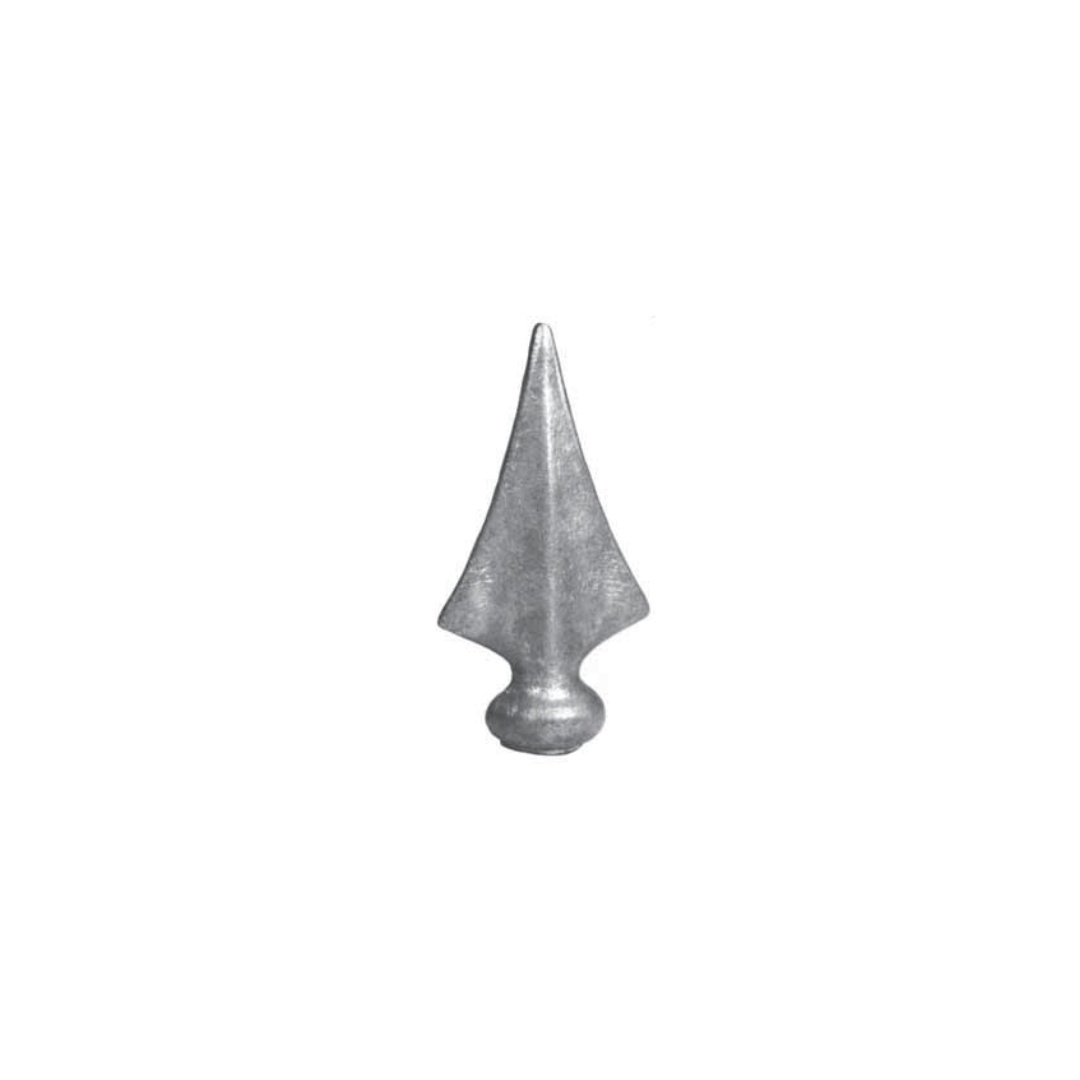
Lancia stampata
Lancia stampata senza gambo - varie misure
Brand: Ferro Design
Category: Arts & Entertainment > Hobbies & Creative Arts > Collectibles > Collectible Weapons > Collectible Guns > Handguns